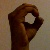
The image shows a hand gesture representing the letter 'O' in Indian Sign Language.